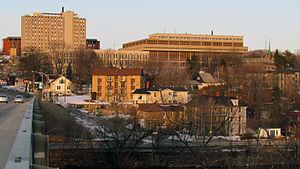
Vue du Cégep de Sherbrooke
Le Cégep de Sherbrooke est un collège d'enseignement général et professionnel d'environ 6 500 étudiants. Le Cégep est situé à Sherbrooke, au Québec, sur la rue du Cégep, et est divisé en huit pavillons.